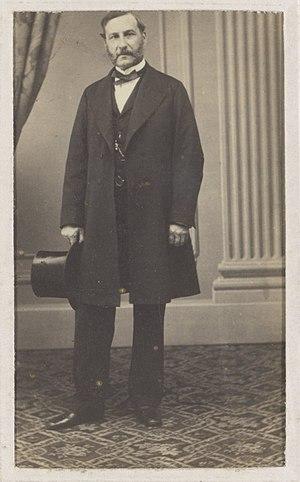
Dominique Eugène Pastré, né le 15 décembre 1806 à Marseille et mort le 1ᵉʳ mars 1868 à Paris, est un armateur, banquier et négociant français, qui fit partie de l'une des grandes fortunes de son temps, les Pastré. Il fit construire le château Pastré en 1862.